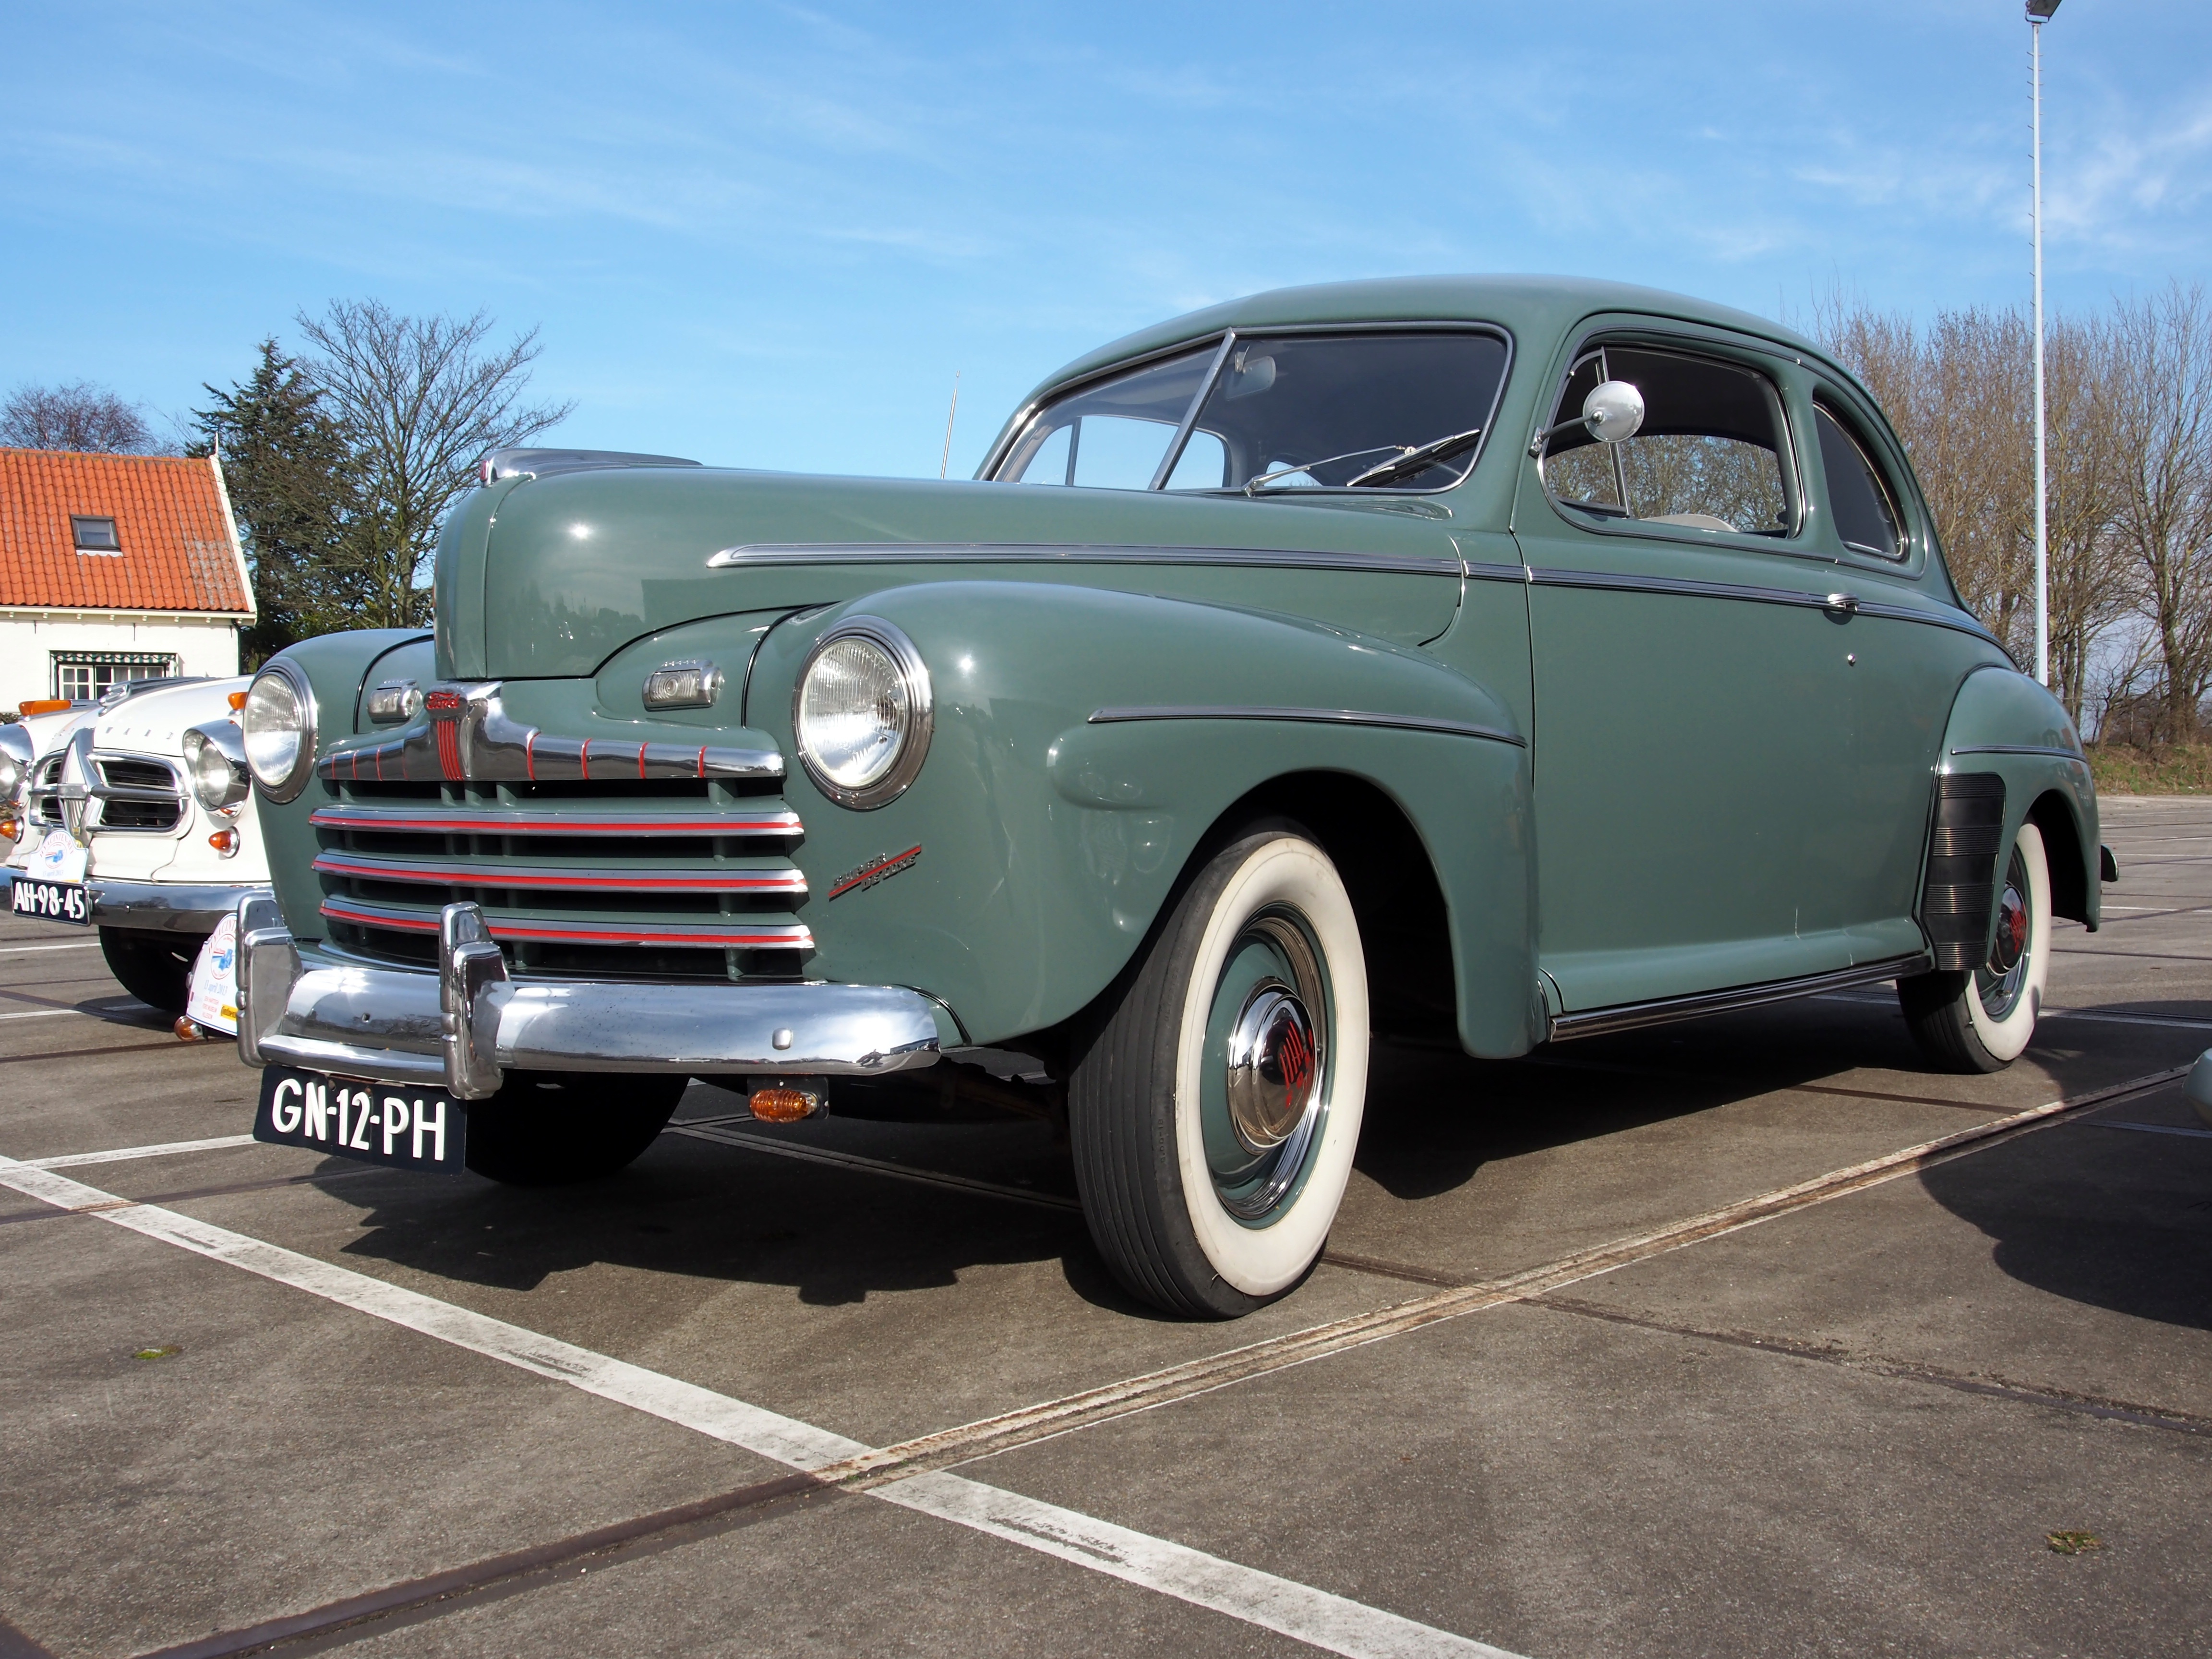
car, vintage, wheel, old, travel, transport, vehicle, museum, drive, speed, movement, classic car, motor vehicle, vintage car, moving, power, lights, ford, automobiles, luxury, engine, sedan, oldtimer, coupe, antique car, hot rod, land vehicle, automobile make, automotive exterior, compact car, mid size car, custom car, 1941 ford, volvo pv444 544, plymouth deluxe, superdeluxe